Guitar and Lute Workshop

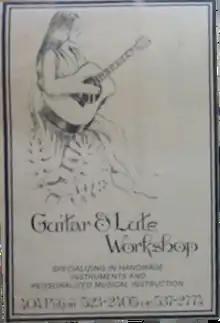
A very early advertisement for the GLW and its then new retail storefront at 404 Piikoi St, circa 1972. The ad emphasizes both key aspects of the GLW operation: custom instrument manufacturing and musical instruction.

An offshoot enterprise of the GLW was Galliard Press, publisher of the Guitar and Lute magazine (beginning with Volume 1 in April, 1974) and various books on classical guitar and lute music. It was conceived by George Gilmore, and was noted as being the last guitar magazine published on a linotype press.